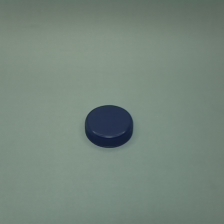
Color: blue
Cap type: standard cap